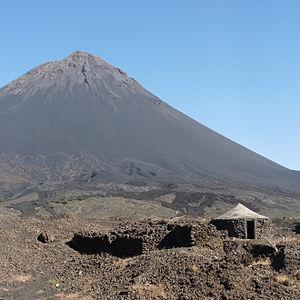
Pico do Fogo (Cap-Vert)
La municipalité de São Filipe est une municipalité du Cap-Vert, située sur l'île de Fogo, dans les îles de Sotavento. C'est la plus ancienne et la plus étendue des trois municipalités de l'île. Son siège se trouve à São Filipe.